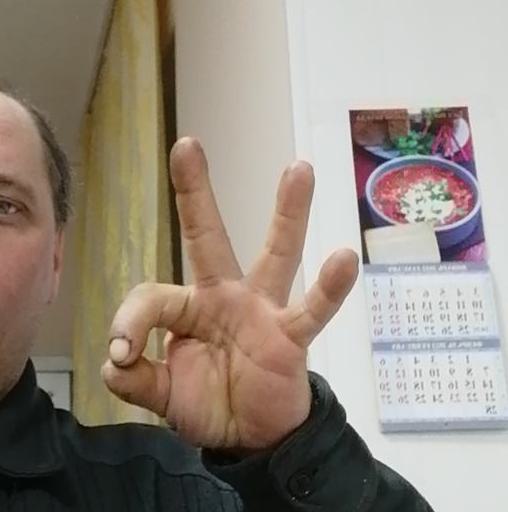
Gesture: ok